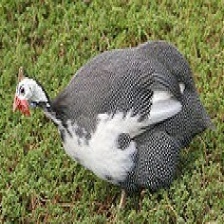
Species: GUINEAFOWL
Scientific name: NUMIDIDAE